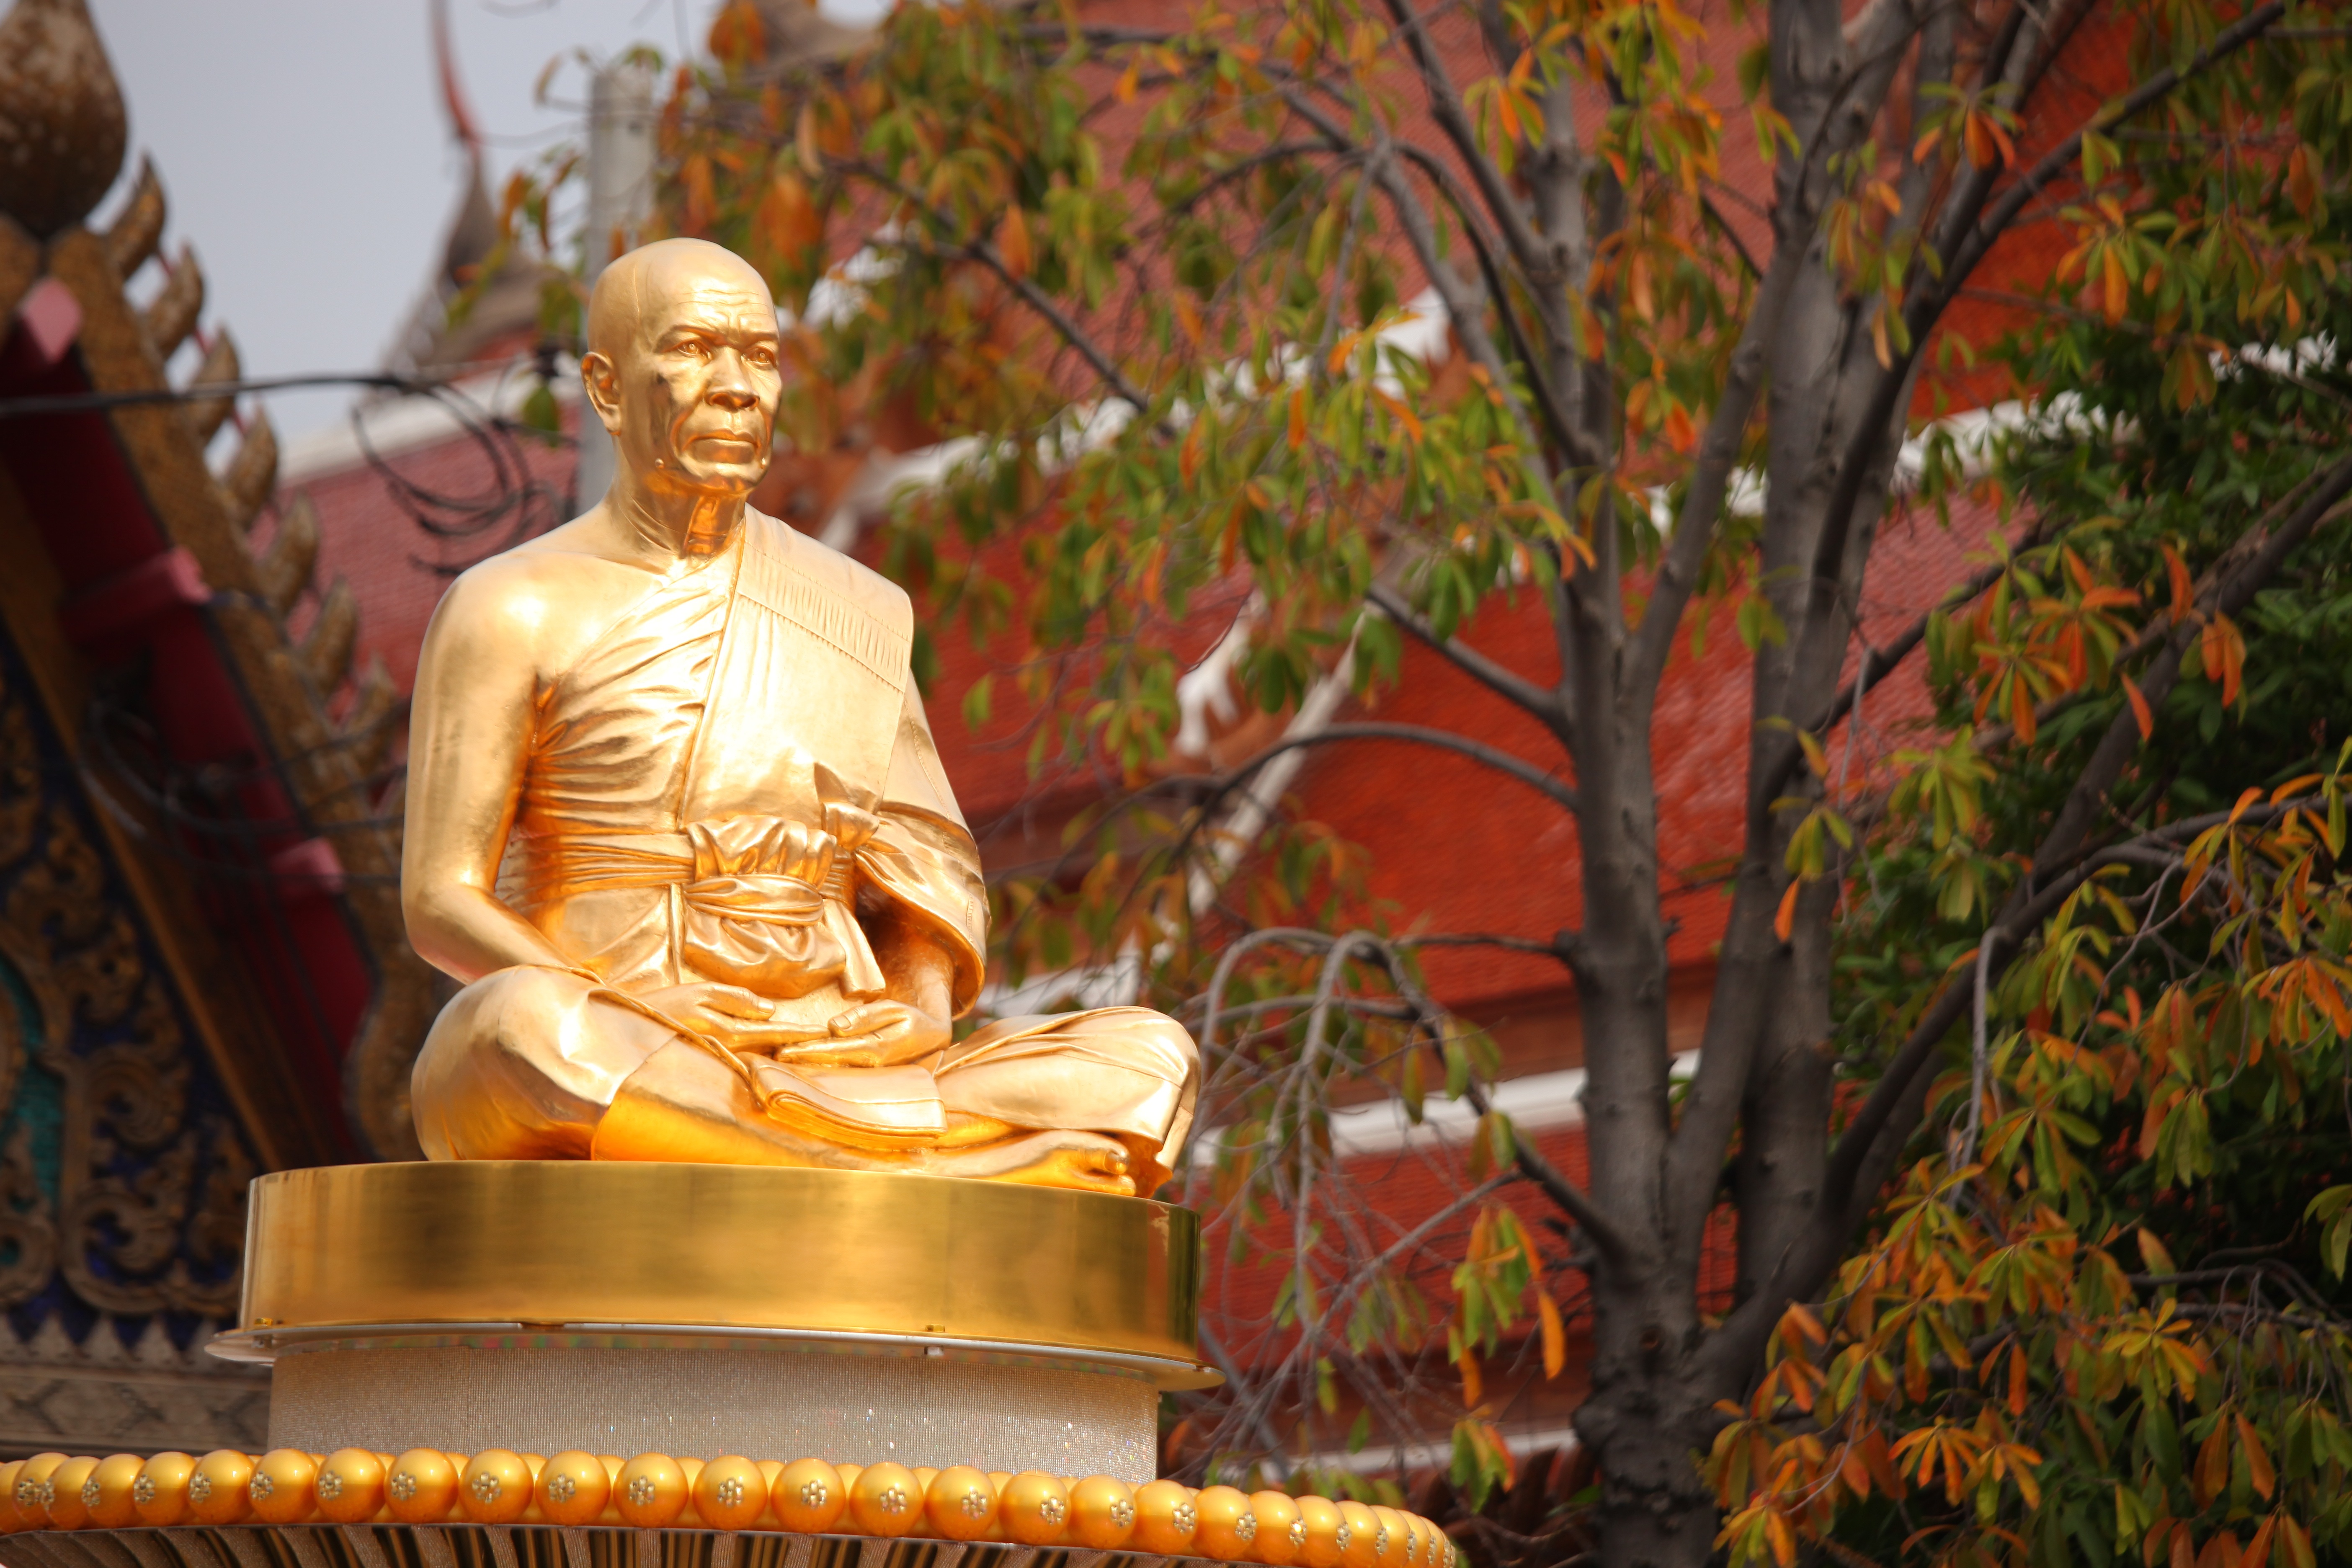
monument, asian, statue, autumn, monk, meditate, buddhism, asia, place of worship, thailand, meditation, gold, temple, million, stupa, wat, budha, hindu temple, gautama buddha, dhammakaya pagoda, phra dhammakaya, more than, budhas, phramongkolthepmuni, meditate statue, pagada